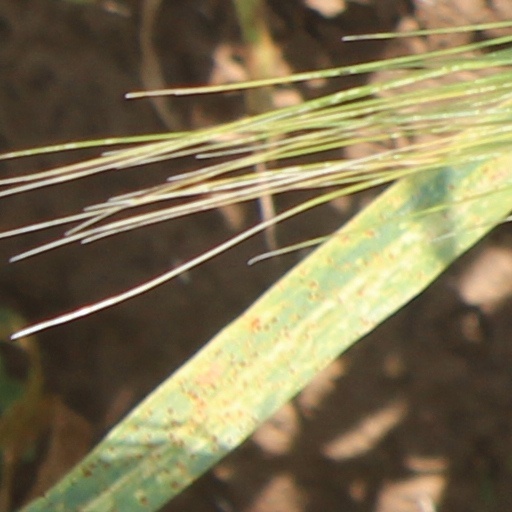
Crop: wheat